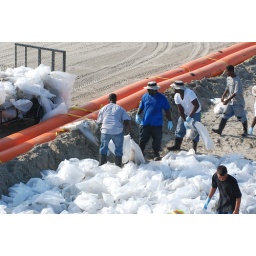
Workers remove bags of oil-contaminated sand from the beach near the fishing pier at Grand Isle Park.